Noureddine Kourichi

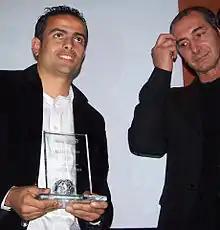
Kourichi (right) in 2006, presenting an award to Sofiane Harkat

Noureddine Abdallah Kourichi (born 12 April 1954) is a former footballer who played as a defender. Born in France, he played for the Algeria national team.